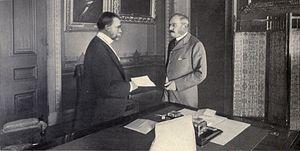
John Milton Hay, né le 8 octobre 1838 à Salem et mort le 1ᵉʳ juillet 1905 à Newbury, est un homme politique, diplomate, auteur et journaliste américain. Membre du Parti républicain, il est le secrétaire privé du président Abraham Lincoln, secrétaire d'État assistant des États-Unis entre 1879 et 1881, ambassadeur des États-Unis au Royaume-Uni entre 1897 et 1898 puis secrétaire d'État des États-Unis entre 1898 et 1905 dans l'administration du président William McKinley puis dans celle de son successeur Theodore Roosevelt.